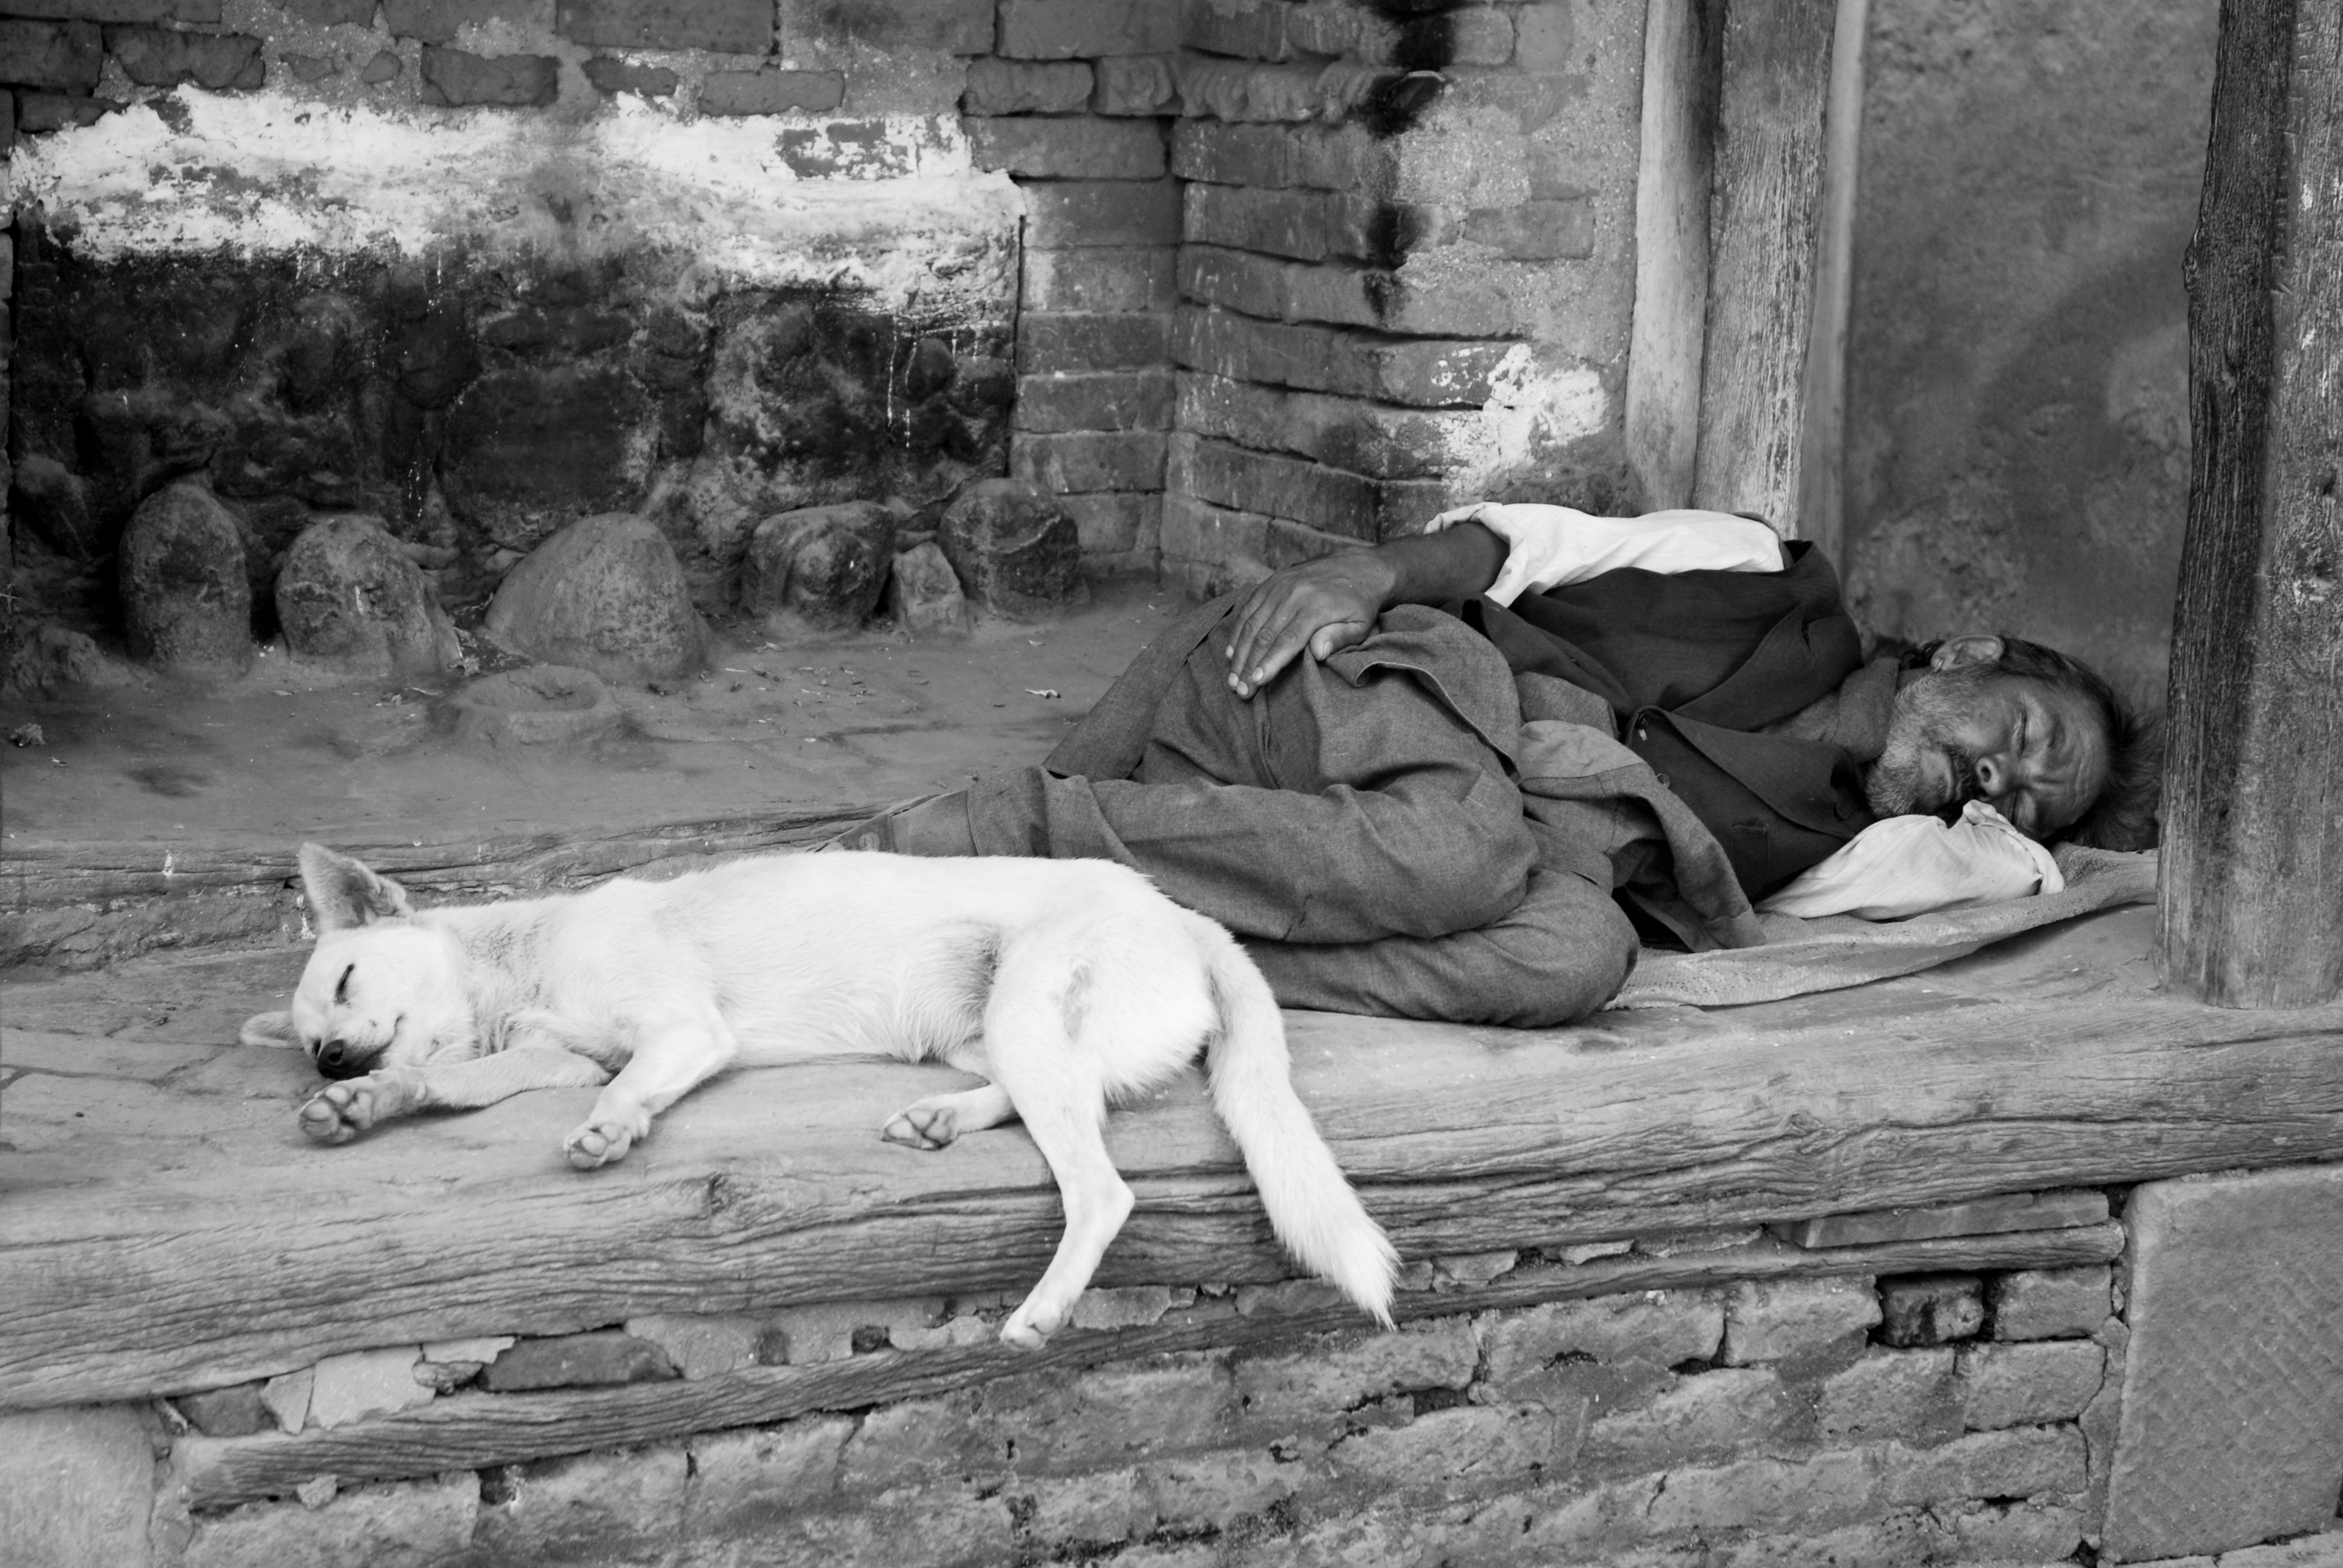
black and white, people, white, dog, mammal, monochrome, lion, nepal, dogs, sleep, monochrome photography, street dog, dog like mammal